Raymond Poulidor

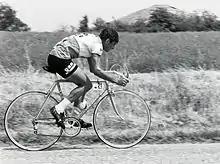
Poulidor at the 1976 Tour de France

Poulidor's original nickname was Pouli. It was Émile Besson of the daily newspaper "L'Humanité" who first wrote of Poupou. The name was taken up throughout France, leading to headlines such as "Poupoularité" in "L'Équipe". A "poupée" is a doll and the nickname hints at that and follows the French tradition of repeating the first syllable of a word in childspeak. Poulidor never liked the name but accepted it.